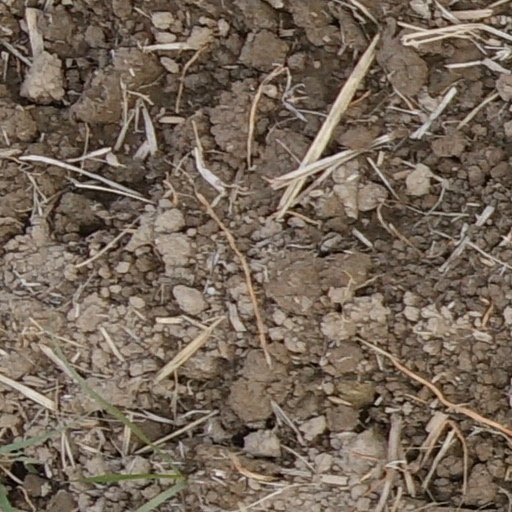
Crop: wheat